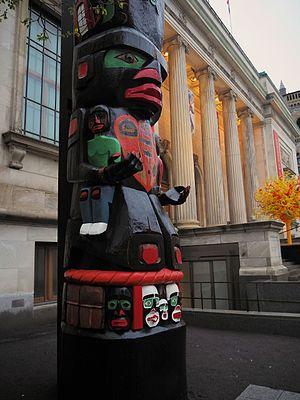
Ce totem a été créé par l’artiste Charles Joseph de la nation kwakiutl de la Colombie-Britannique. Sa stature de plus de 21 mètres impose devant le pavillon Michal et Renata Hornstein du Musée des beaux-arts de Montréal (MBAM). Le dévoilement eut lieu le 3 mai 2017, dans le cadre du 375e anniversaire de Montréal. Nommé Mât totémique des pensionnats, l'œuvre fait partie d'un parcours de l’exposition La Balade de la Paix – un musée à ciel ouvert. Il rappelle les enfants autochtones qui ont été retirés de leurs familles et placés dans des pensionnats durant la période de 1820 jusqu’en 1996, une situation que l'auteur a lui-même vécue.
Les pensionnats autochtones ou écoles résidentielles, étaient l'enseignement public en internat destiné aux Autochtones au Canada. Il s'agissait d'institutions destinées à scolariser, évangéliser et assimiler les enfants autochtones. Au cours du XXᵉ siècle, le Département des Affaires Indiennes encouragea les internats pour autochtones afin de favoriser leur assimilation. Cette pratique, qui séparait les enfants de leur famille, a été décrite comme le fait de « tuer l'indien dans l'enfant ». Ces pensionnats ont existé des années 1820 jusqu'aux années 1990, le dernier ayant fermé ses portes en 1996.
Les Kwakwaka'wakw ou Kwakiutl sont un peuple amérindien de la province de Colombie-Britannique au Canada.